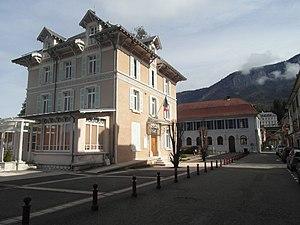
centre-ville de Saint-Laurent du Pont
Saint-Laurent-du-Pont est une commune française située, géographiquement dans le massif de la Chartreuse, administrativement dans le département de l'Isère, en région Auvergne-Rhône-Alpes et, autrefois rattachée à l'ancienne province du Dauphiné.